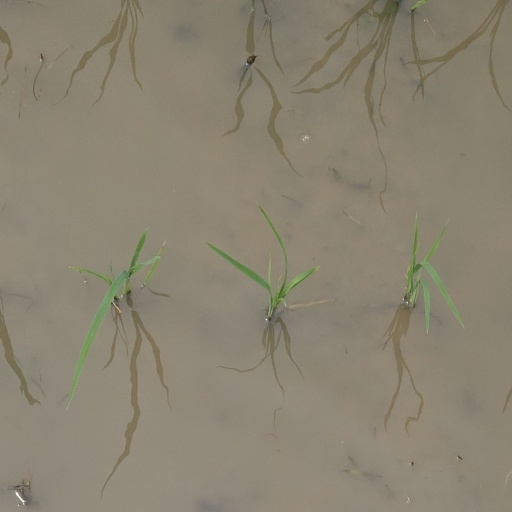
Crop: rice